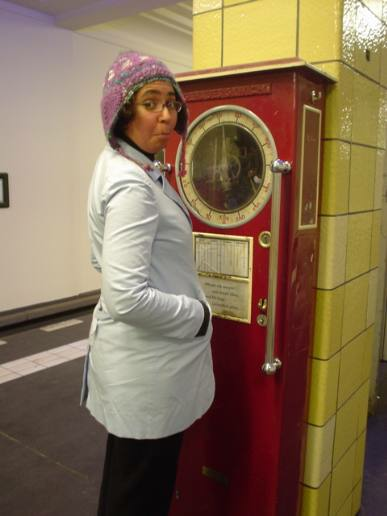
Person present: Yes